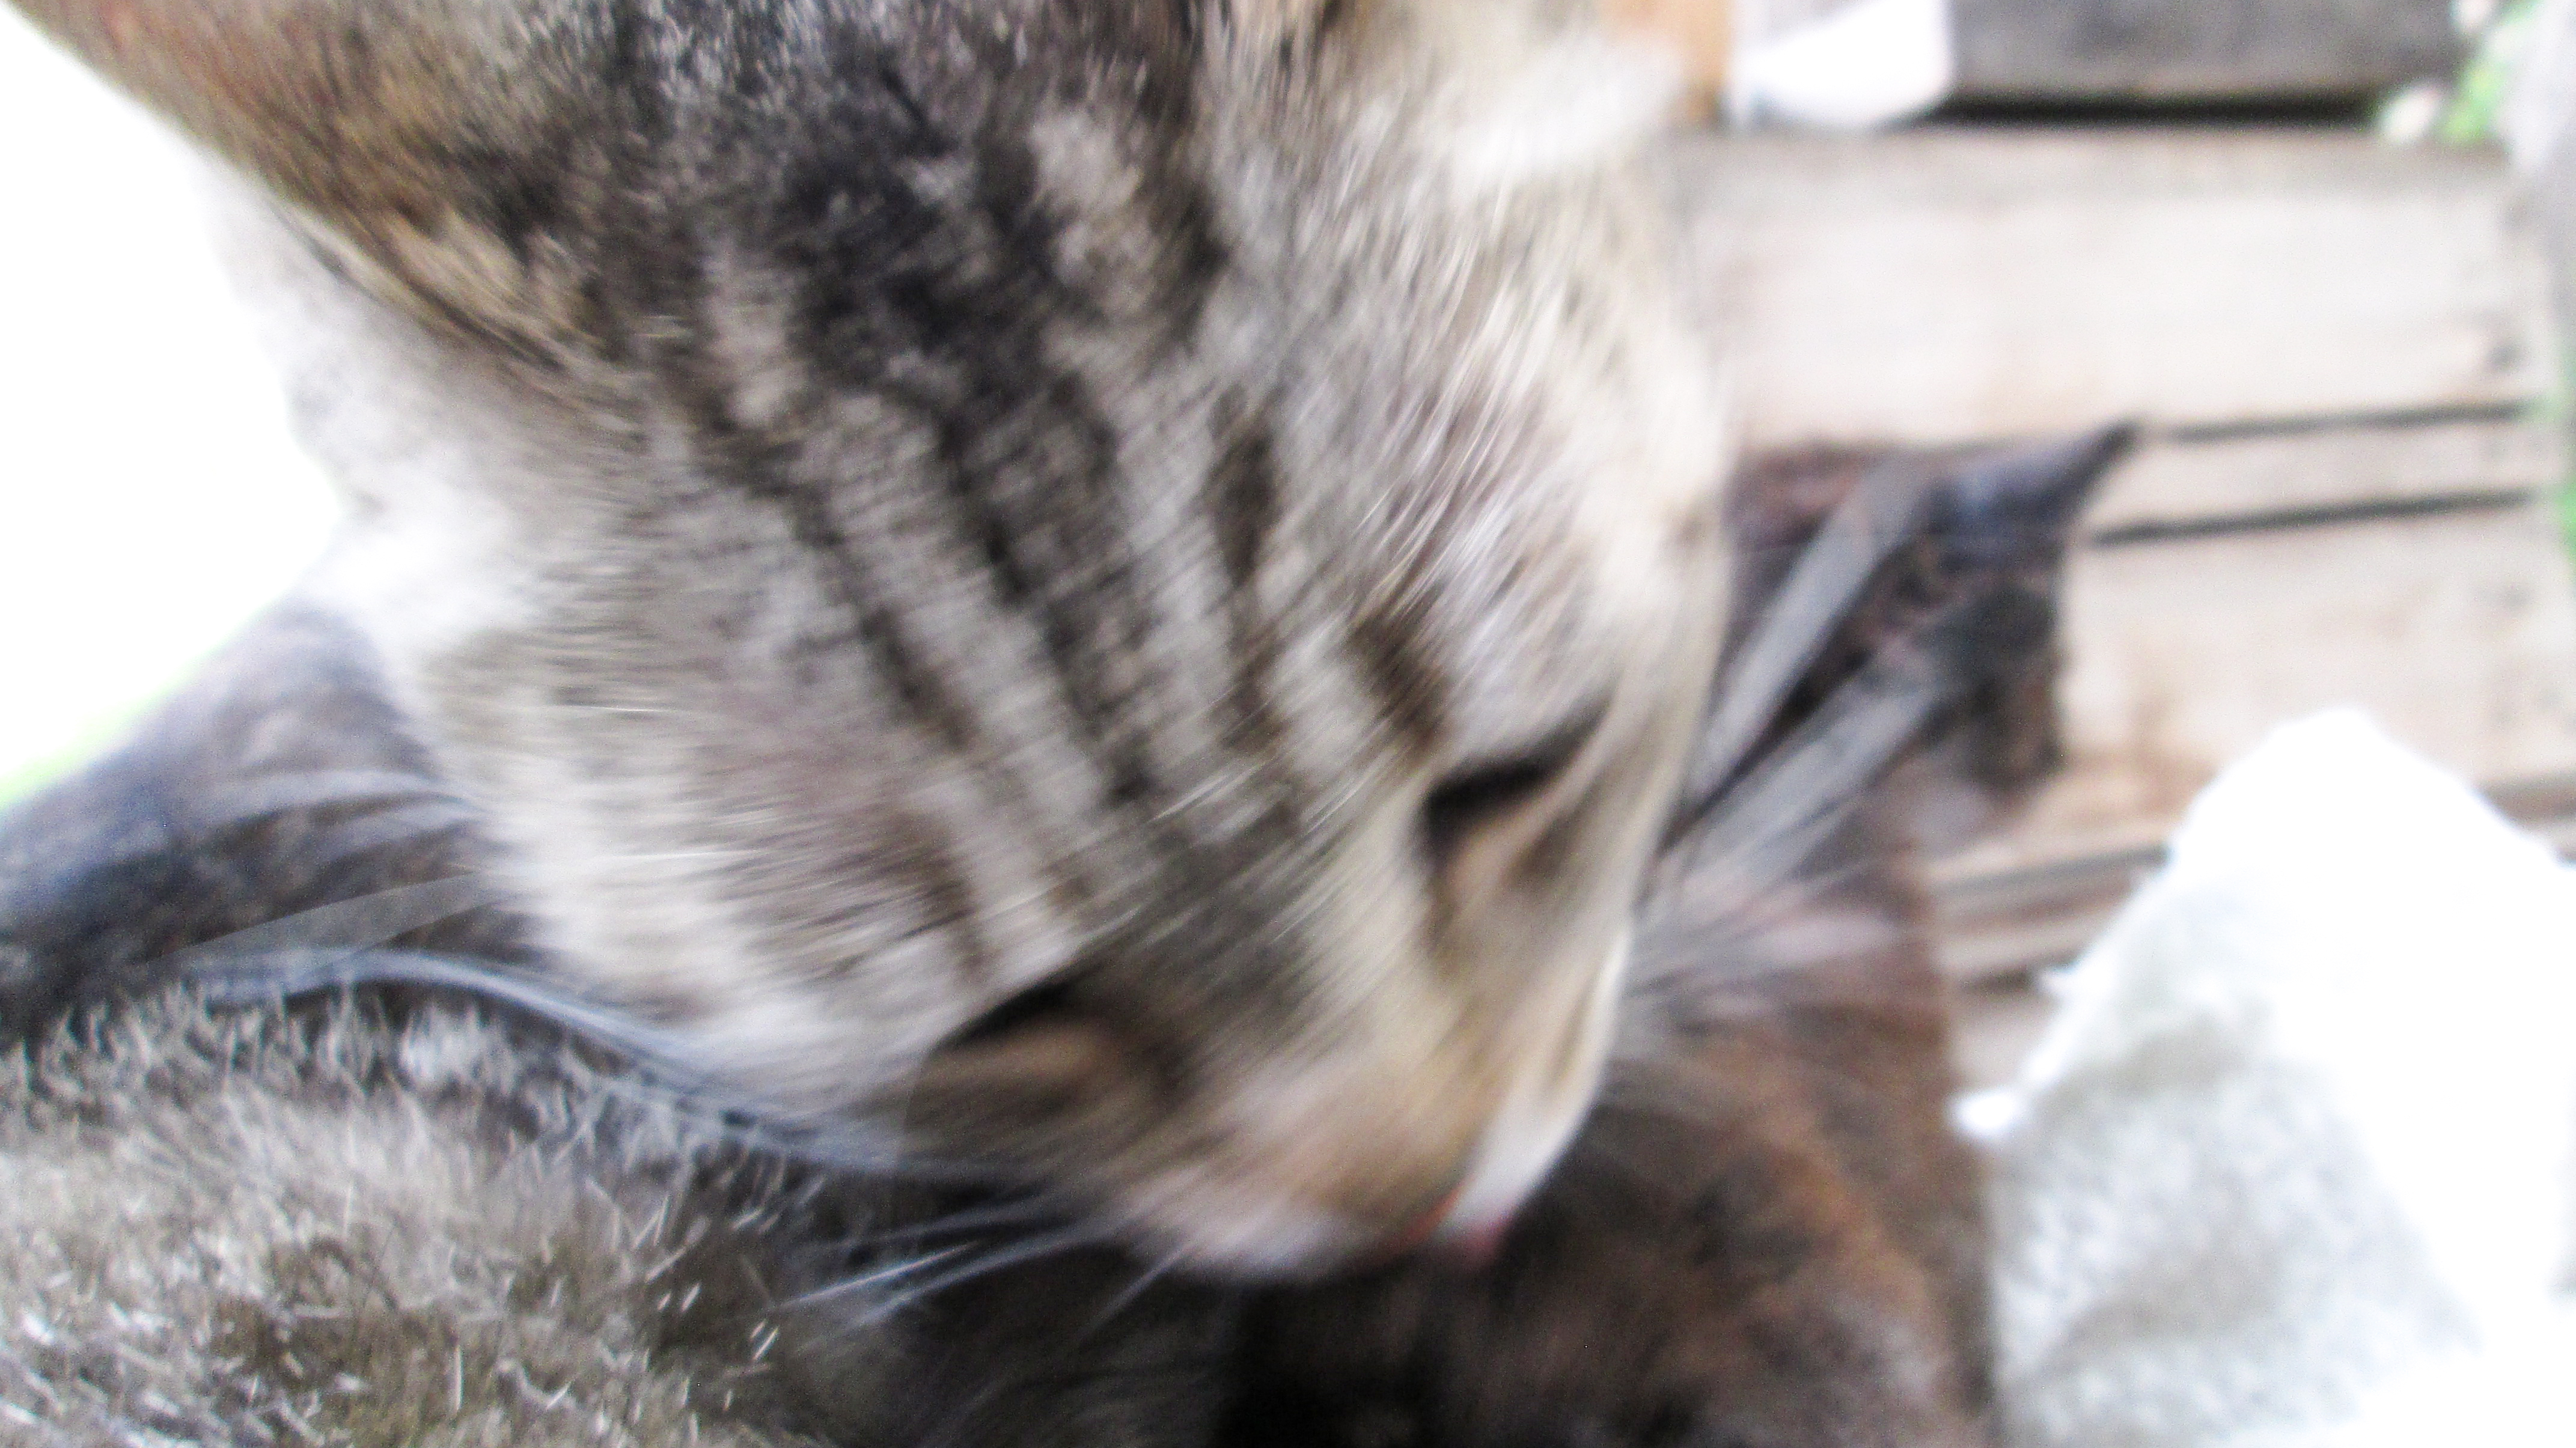
cat, artistic, retro, story, beautiful, love, card, kitty, mammal, whiskers, small to medium sized cats, felidae, tabby cat, snout, domestic short haired cat, european shorthair, nose, carnivore, fur, close up, eye, kitten, dragon li, american shorthair, norwegian forest cat, aegean cat, asian, wild cat